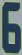
Number: 6